Chinese fried rice

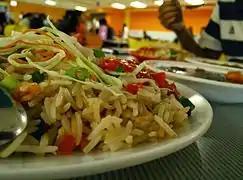
Spicy fried rice is also found in Indian cuisine.

The main ingredients of basic Chinese fried rice are cooked rice, stir-fried with chopped vegetables and meat, seasoned with soy sauce and garlic. Started as a humble and simple way to cook leftovers, initially there is no single exact recipe for fried rice in Chinese cuisine tradition, since any different leftovers and additional ingredients could lead to another different recipe. Each household might have its own way to cook fried rice. Varieties differ in the contents, seasonings, and spices. This versatility and its economic value to save food has led to the popularity of stir-fried rice in China.